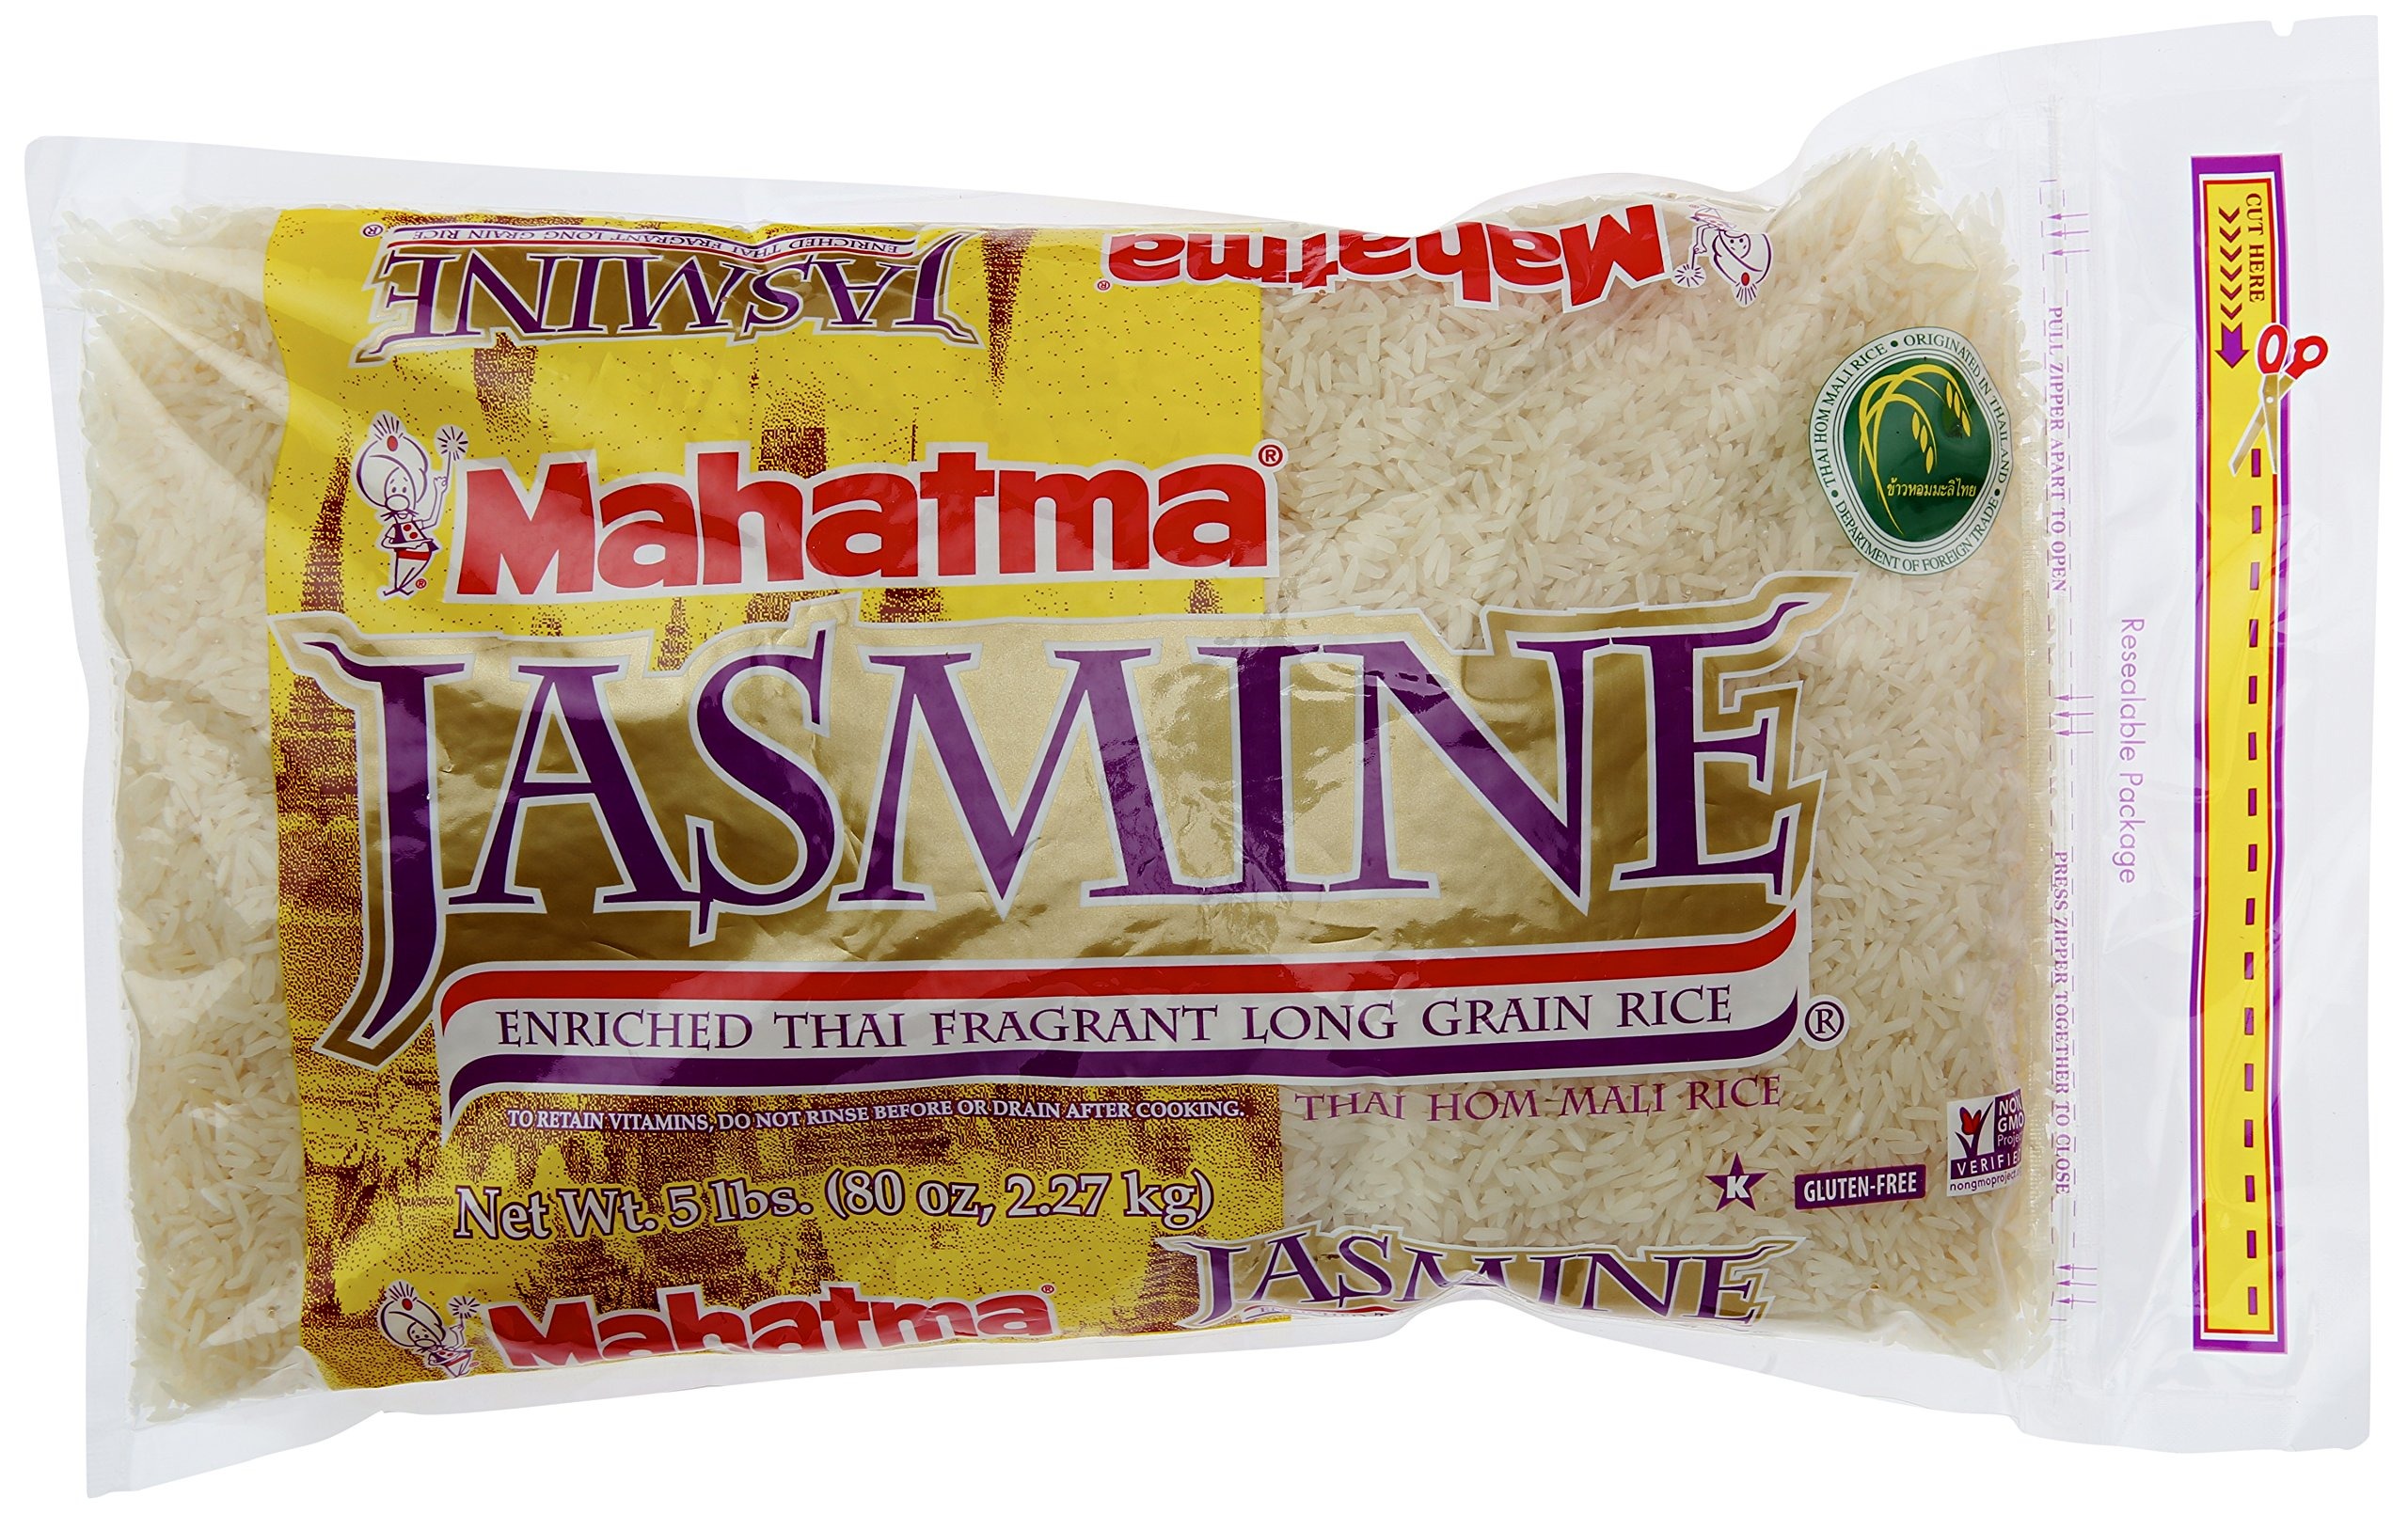
Item Name: Riviana Foods Mahatma Jasmine Rice Enriched, 5 lb
Value: 80.0
Unit: Ounce

Price: 6.88